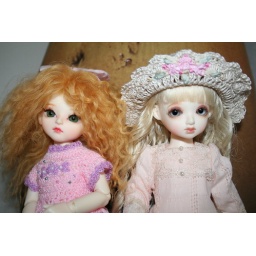
Pepe's dress by eBay seller windjammer1; wig by SewAddicted. Melody's dress by Rosenlied; hat by Tina.